Drepanosauromorpha

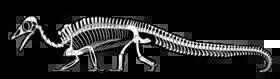
Skeletal restoration of "Megalancosaurus preonensis"

Drepanosaurs are notable for their distinctive, triangular skulls, which resemble the skulls of birds. Some drepanosaurs, such as "Avicranium," had pointed, toothless, bird-like beaks. This similarity to birds may have led to the misattribution of what may be a drepanosaur skull to the would-be "first bird," "Protoavis".